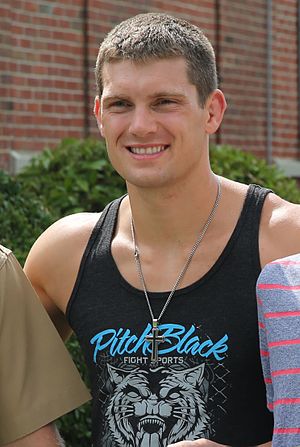
Stephen Thompson
Stephen Thompson, 2013
"Stephen ""Wonderboy"" Thompson er en professionel mixed martial artist-udøver og tidligere fuld-kontakt kickboxer, der på nuværende tidspunkt konkurrerer i Welterweight i Ultimate Fighting Championship. Thompson er ubesejret i 37 amatør og 20 professionelle kickboxing-kampe. Han har trænet med tidligere UFC Welterweight og Middleweight-mester Georges St-Pierre og træner på nuværende tidspunkt med sin svoger, den tidligere UFC-Middleweight-mester Chris Weidman.